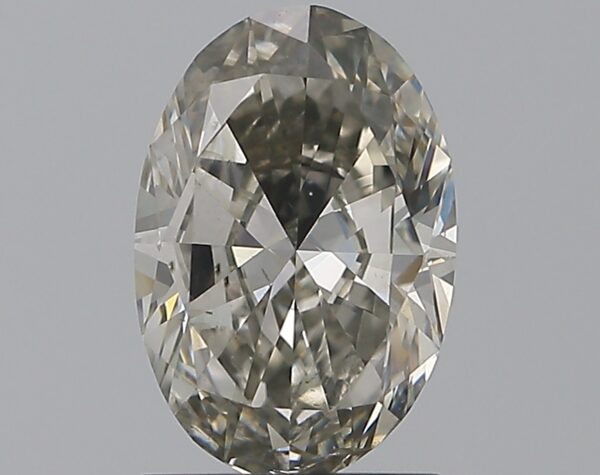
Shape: oval
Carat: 1.2
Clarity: I1
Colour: FANCY
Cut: VG
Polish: EX
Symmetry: VG
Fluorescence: M
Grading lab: GIA
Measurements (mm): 8.65 x 5.79 x 3.41